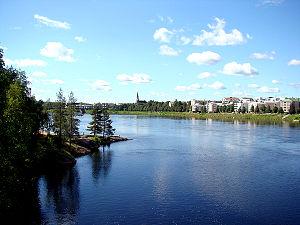
Le Kemijoki est le plus long fleuve de Finlande et il a son embouchure en mer Baltique.